Karl R. Free

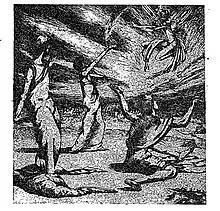

Free was positively reviewed in a "New York Evening Post" article about the 1925 Whitney Studio show. In 1927, he had a painting listed for $150 in a Whitney catalog; the highest priced painting in the catalog was $3,500 for a picture by John Sloan, one of the leaders of the Ashcan School. (This may have been the 12th annual Whitney Studio show.) In 1928, he sold a painting, "Landscape with Ponies", for $150, less commission of 20 to 25 percent, at a Whitney Studio Club show hosted by the Arts and Crafts Club of New Orleans.